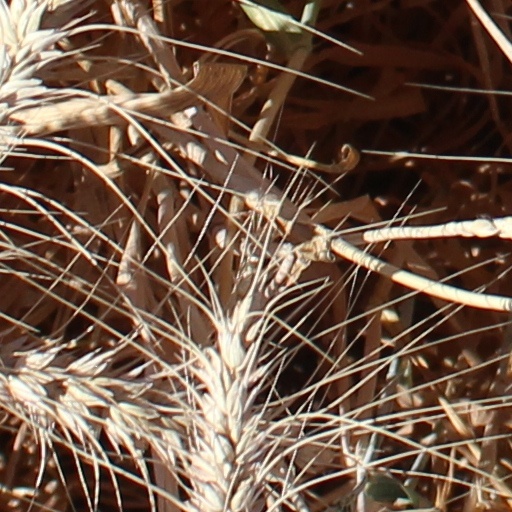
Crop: wheat